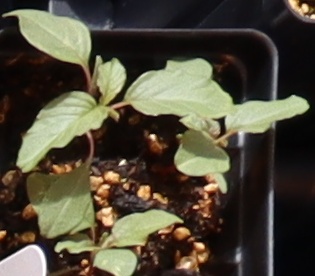
Label: Redroot Pigweed